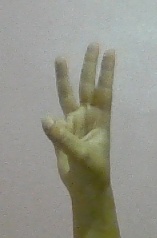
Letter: thaa